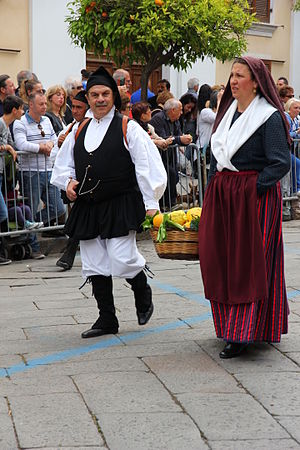
Villacidro
Villacidro er en by og en kommune i provinsen Sud Sardegna i regionen Sardinien i Italien. Byen ligger i 267 meters højde og har 14.076 indbyggere. Kommunen har et areal på 183,48 km² og grænser til kommunerne Domusnovas, Gonnosfanadiga, Iglesias, San Gavino Monreale, Sanluri, Serramanna, Vallermosa og Villasor.